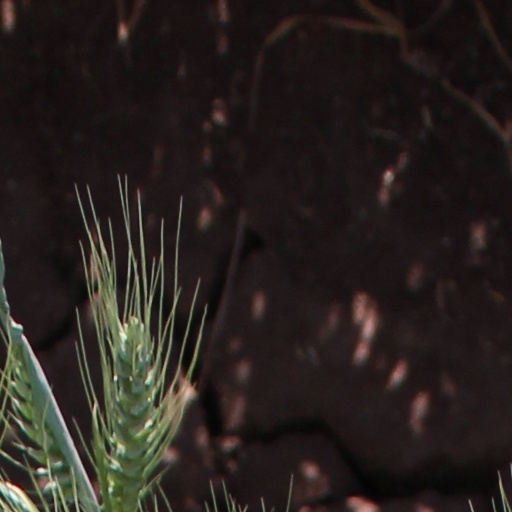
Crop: wheat